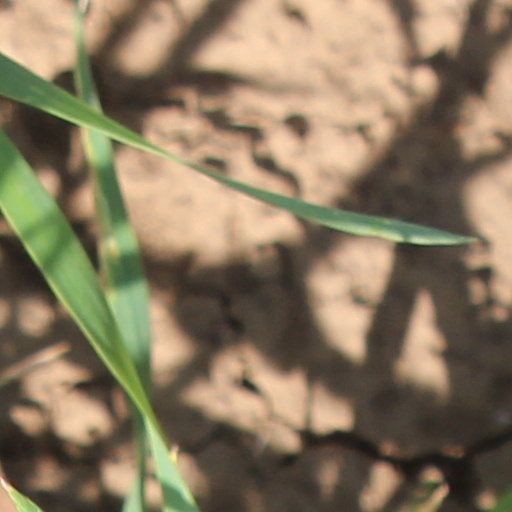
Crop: wheat